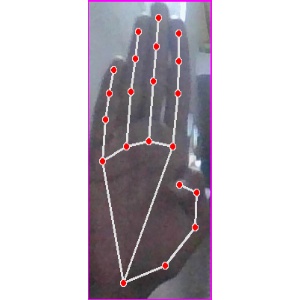
अक्षर: झ